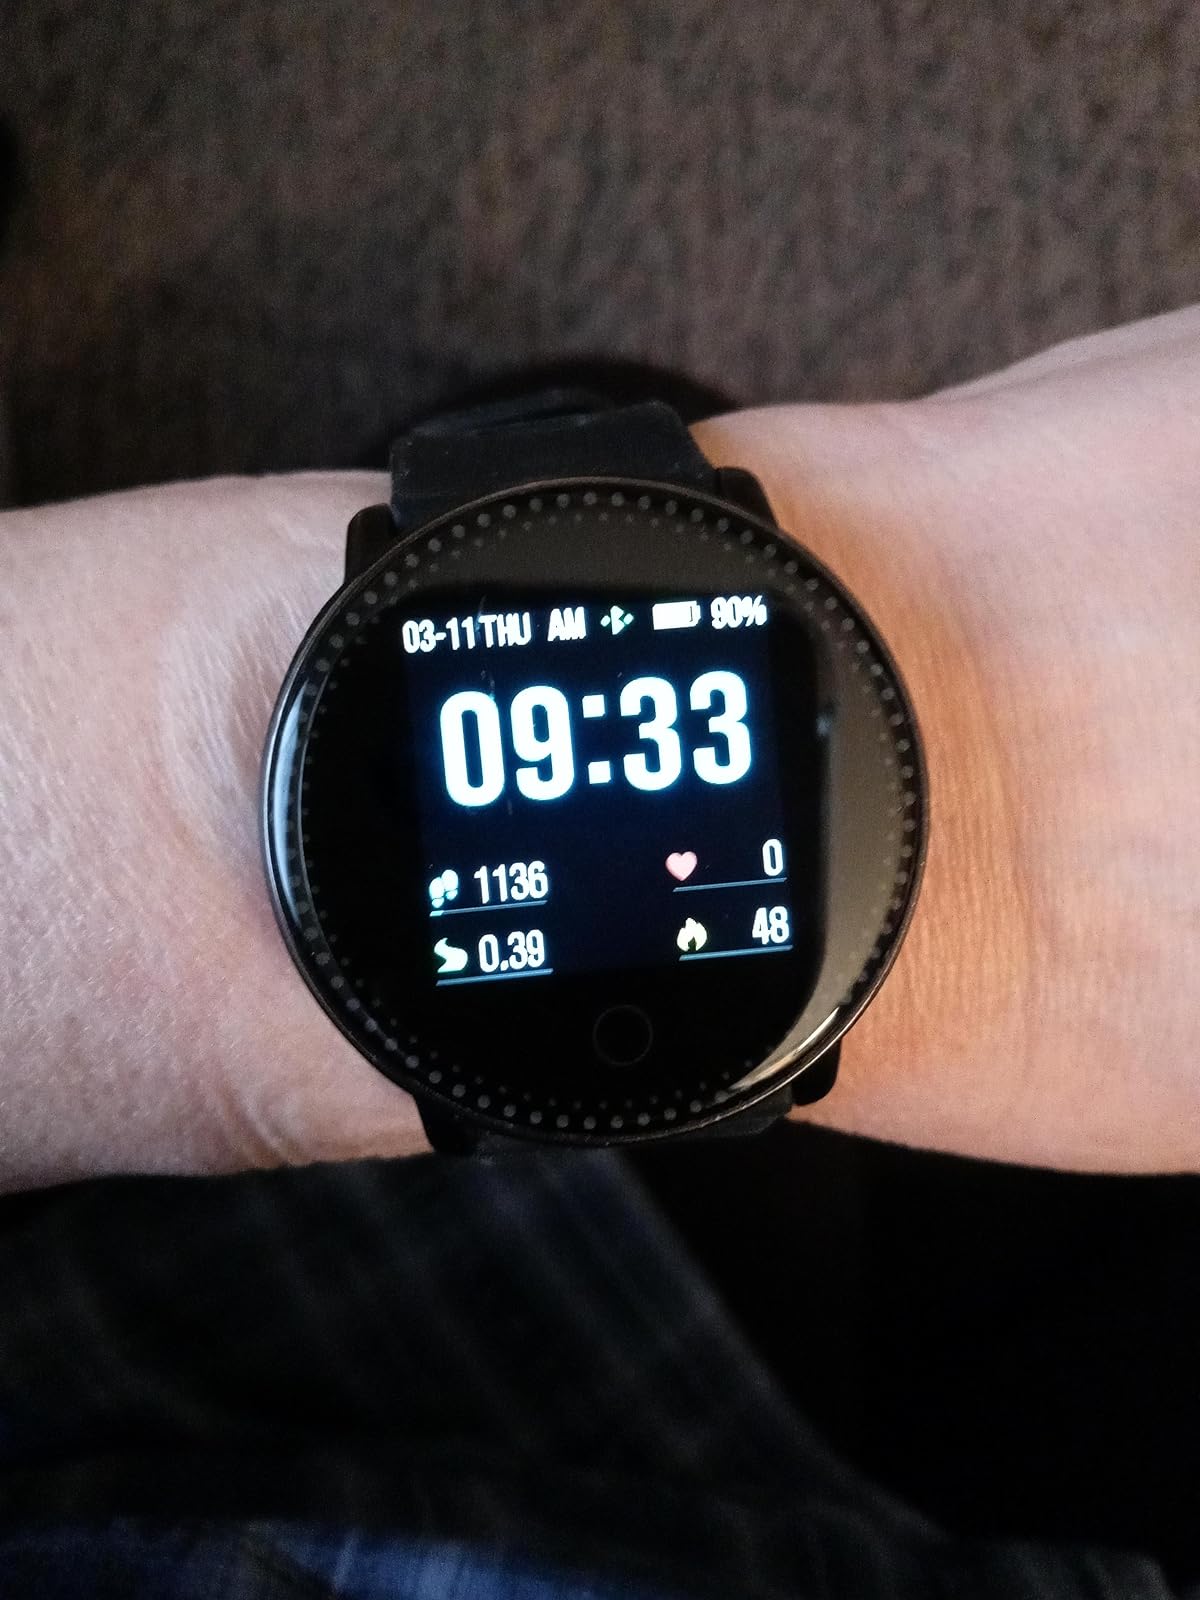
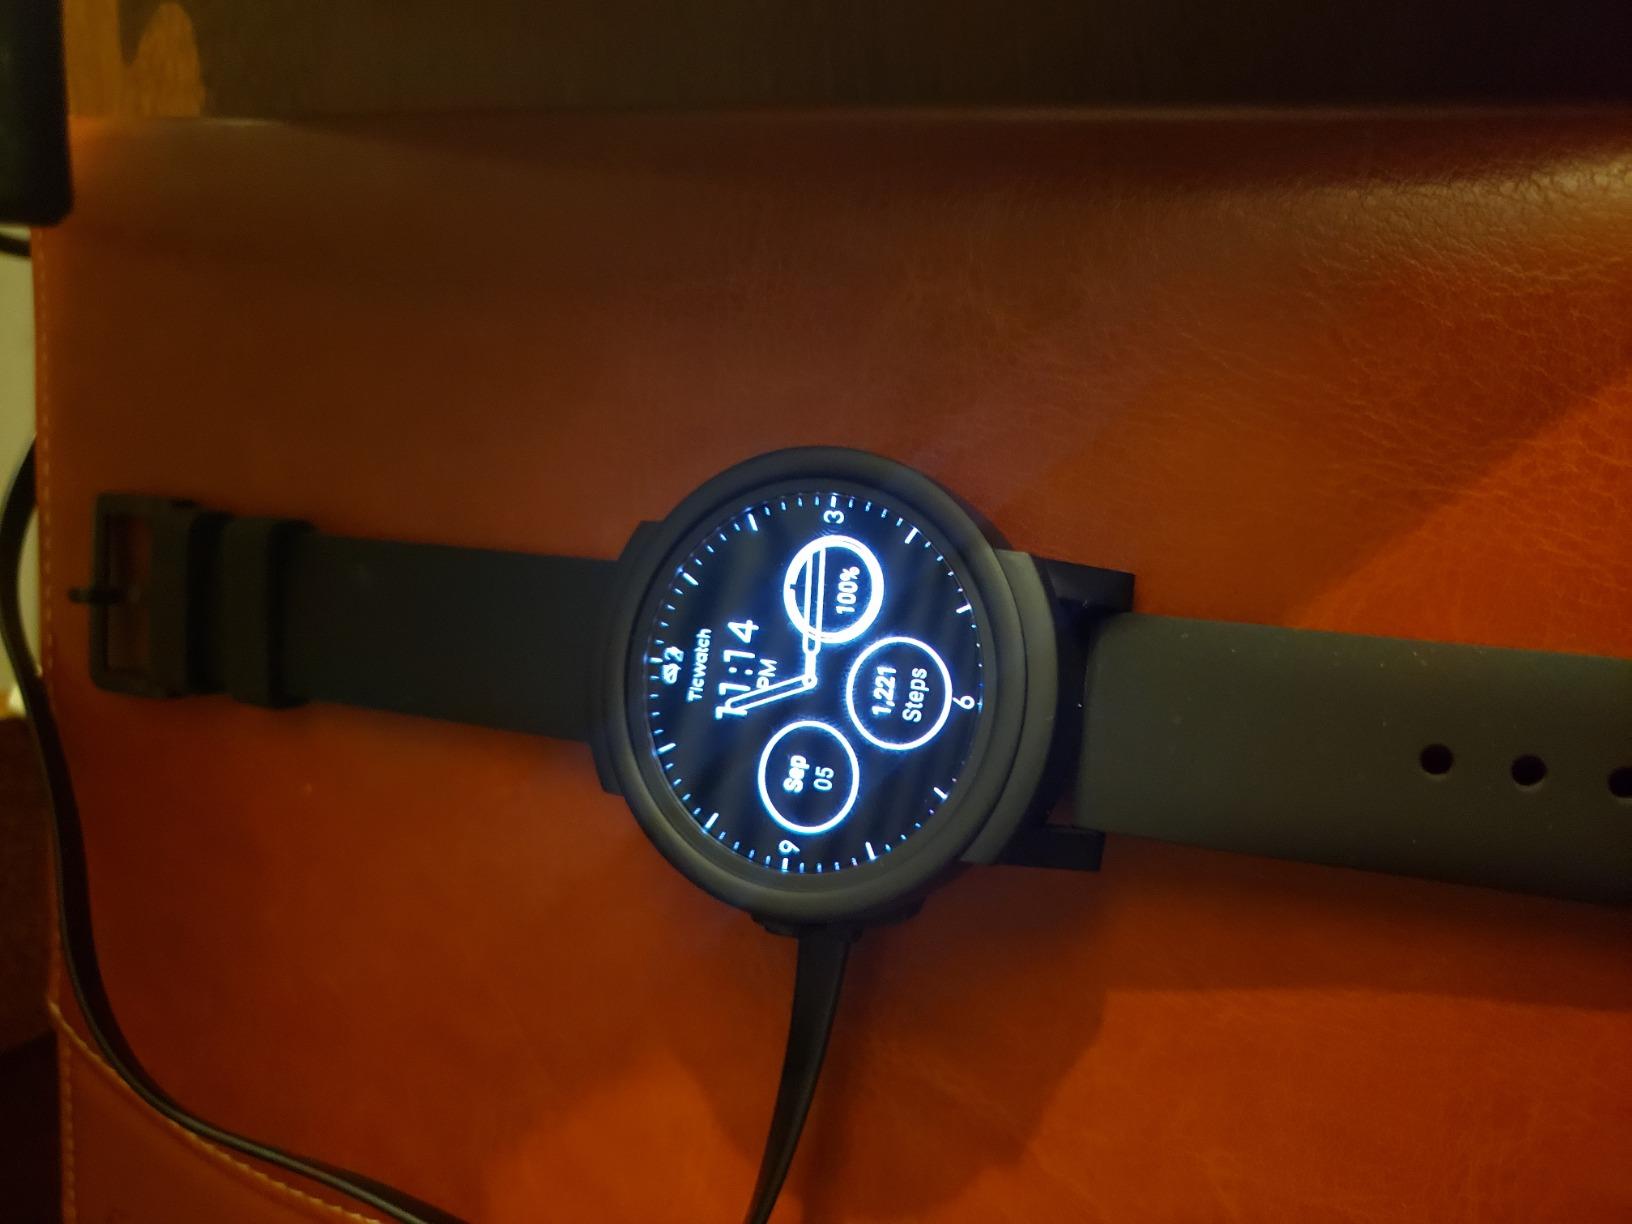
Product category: smartwatch
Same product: no